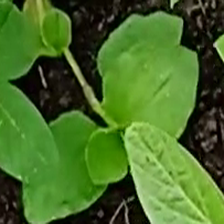
Weed species: Kena_(Commplina_benghalensio)